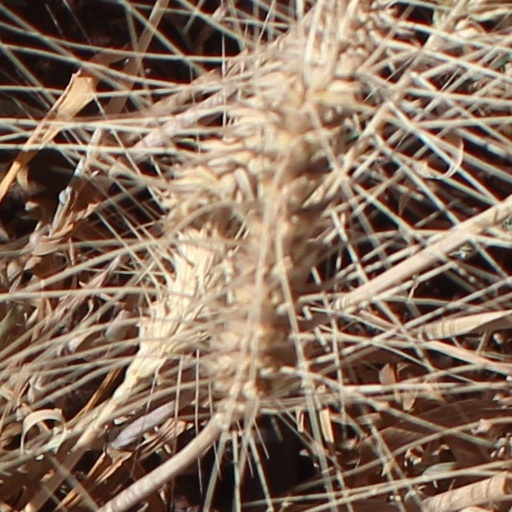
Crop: wheat